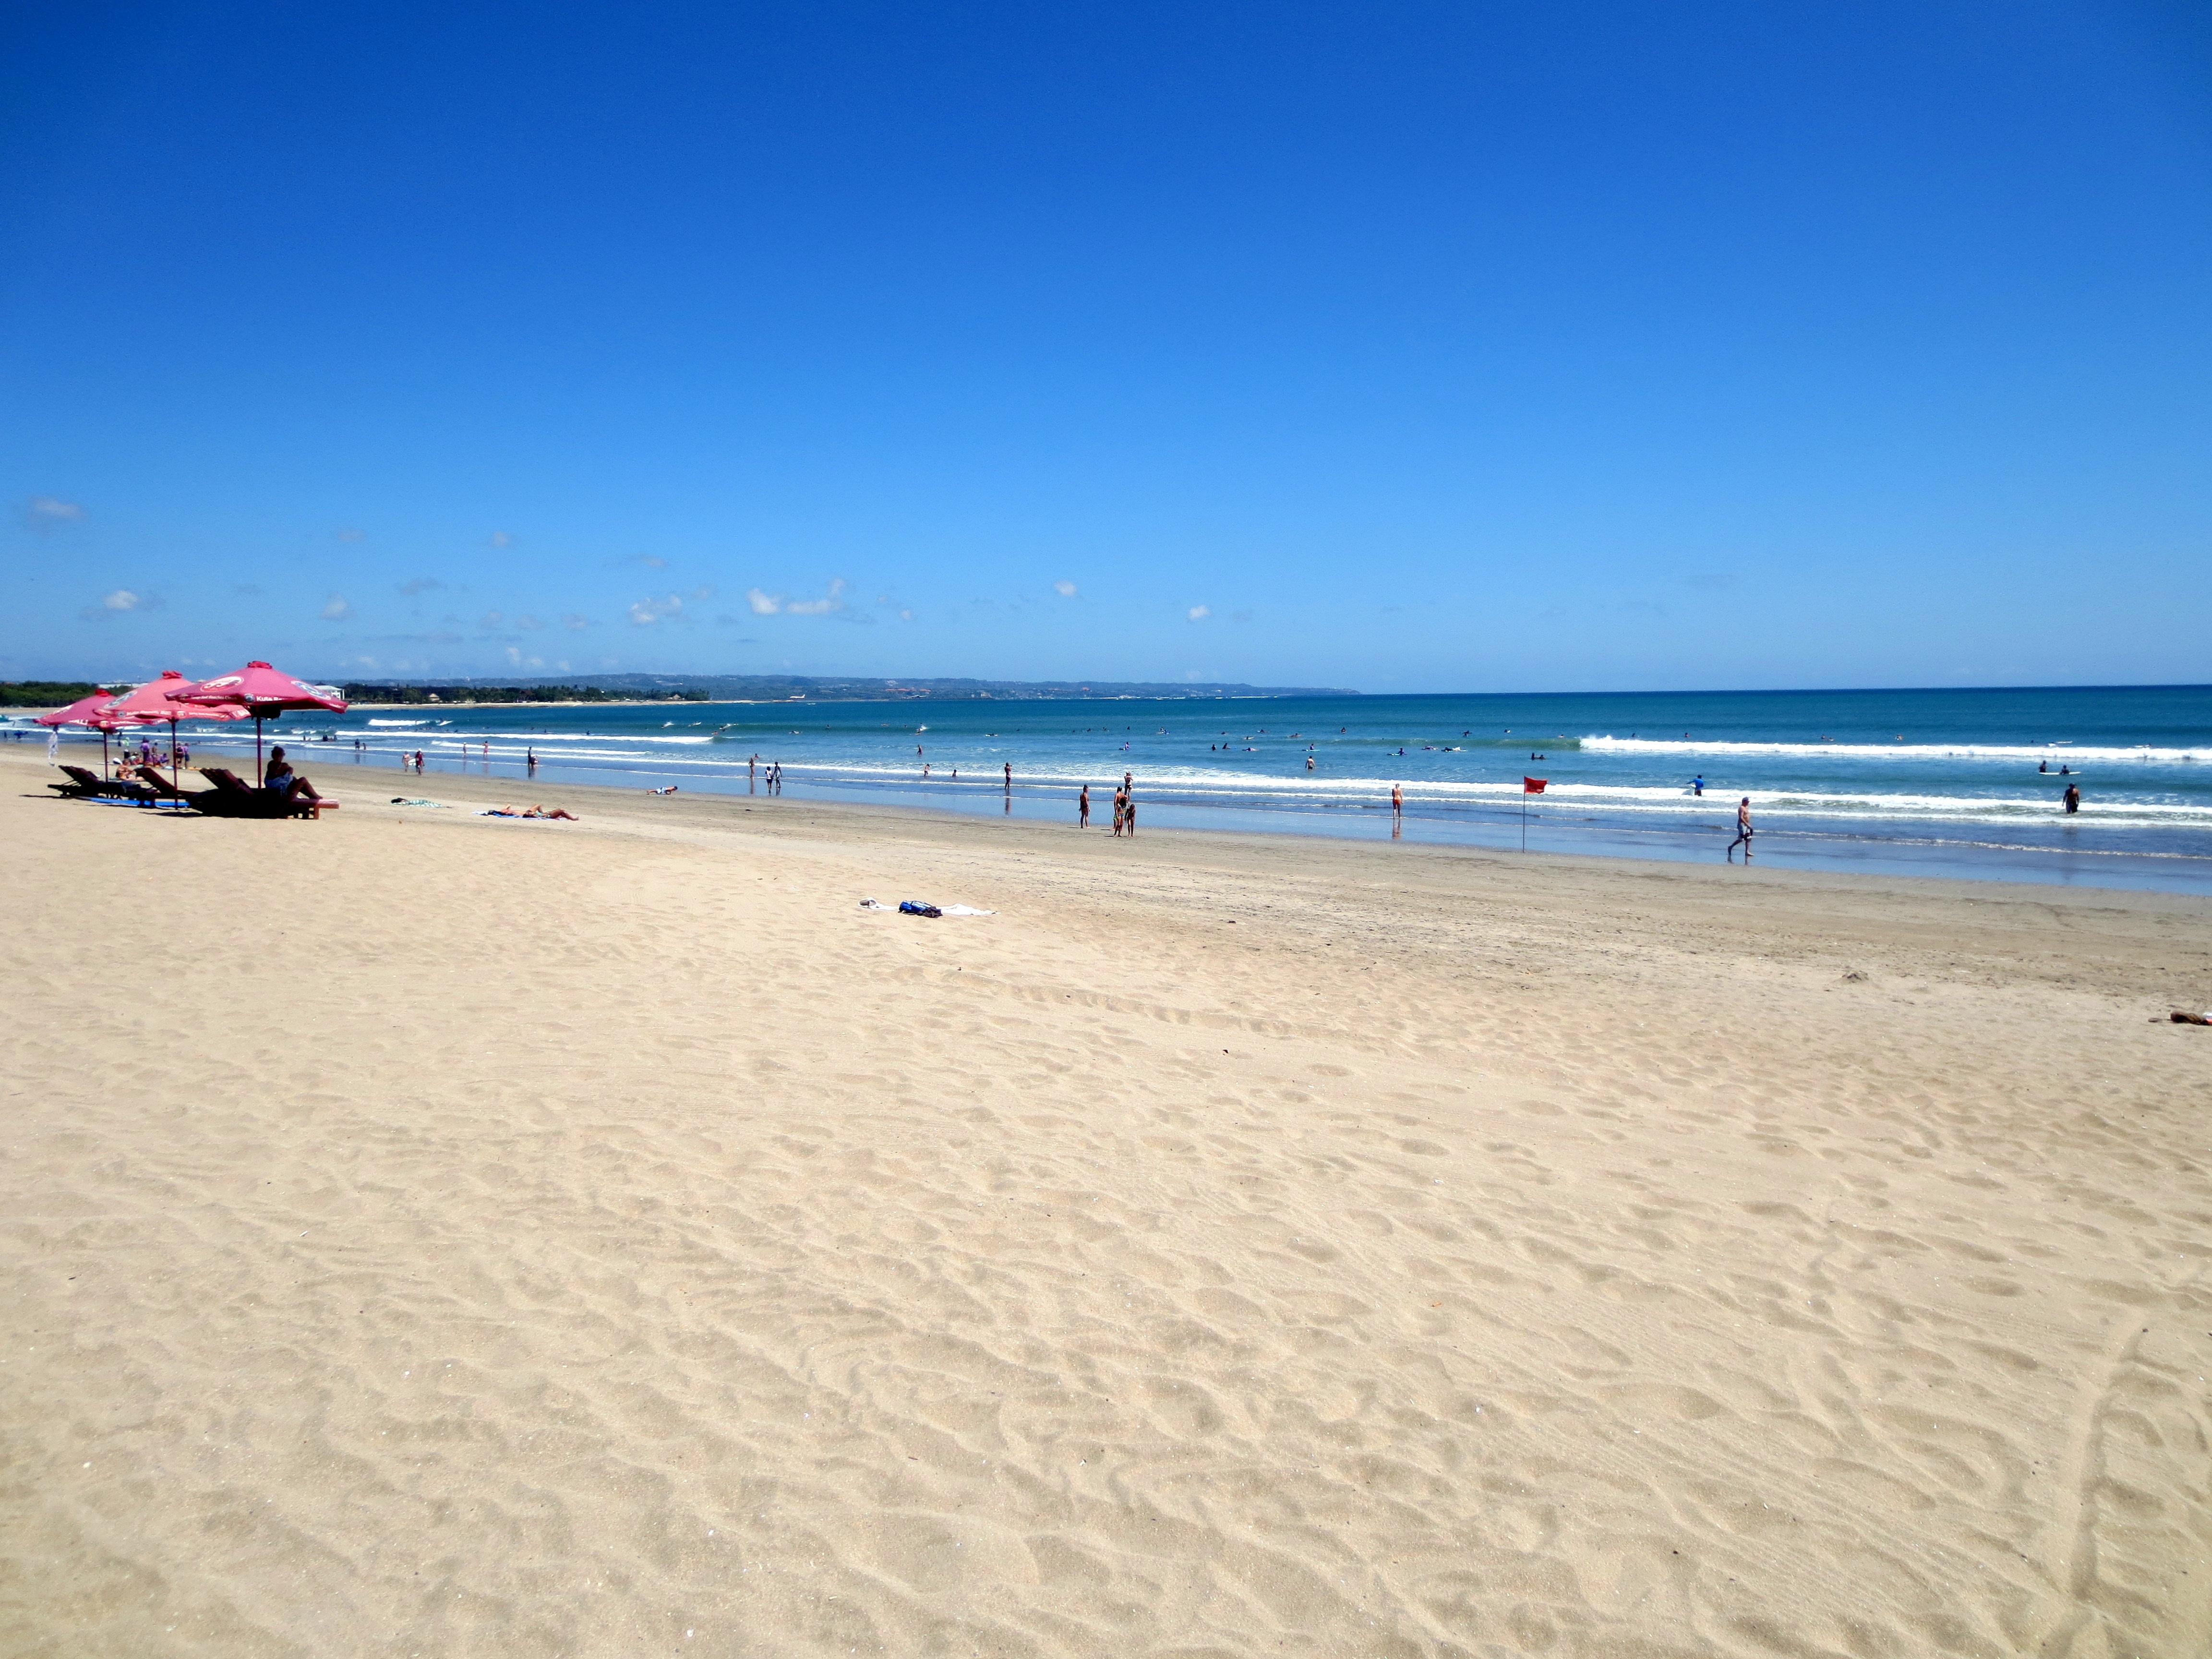
beach, sea, coast, water, sand, ocean, horizon, shore, wave, vacation, body of water, cape, wind wave, kuta beach